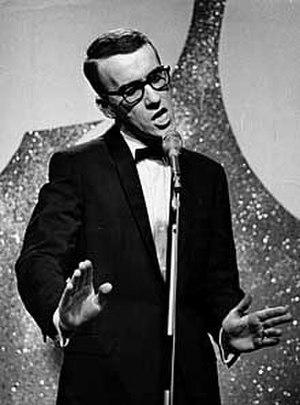
Östen Warnerbring est un chanteur, musicien, compositeur et parolier suédois, qui maîtrisait plusieurs genres musicaux. Il commence comme musicien de jazz, mais se popularise au fil des années tant dans le domaine de la musique populaire qu’en tant que chanteur de la poésie suédoise, mise en musique par lui-même. Dans les années 1970, il devient l'un des premiers artistes suédois à utiliser son accent natal, de la province de Scania dans le sud de la Suède, même en chantant.